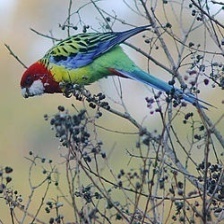
Species: EASTERN ROSELLA
Scientific name: PLATYCERCUS EXIMIUS